Ya'acov Ben-Dov

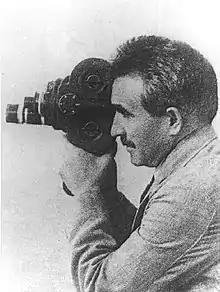
Ya'acov Ben-Dov as a filmmaker

Ben-Dov established the Menorah Film Company and became the sole cameraman filming key historical events. His first film, "Judea Liberated" documents General Edmund Allenby's historic entry into Jerusalem on 11 December 1917. Just a month earlier, the Balfour Declaration, expressing British support for a Jewish state in Palestine, was issued. And thus, Allenby's entry was enthusiastically received. In addition, Ben-Dov photographed Hanukkah festivities in Jerusalem schools, craftsmen working in workshops, public gatherings, etc. under the title "Mirror of the Return to Zion". After the production of this film, he received some financial support from the official Zionist bodies who now recognized the value of his work.